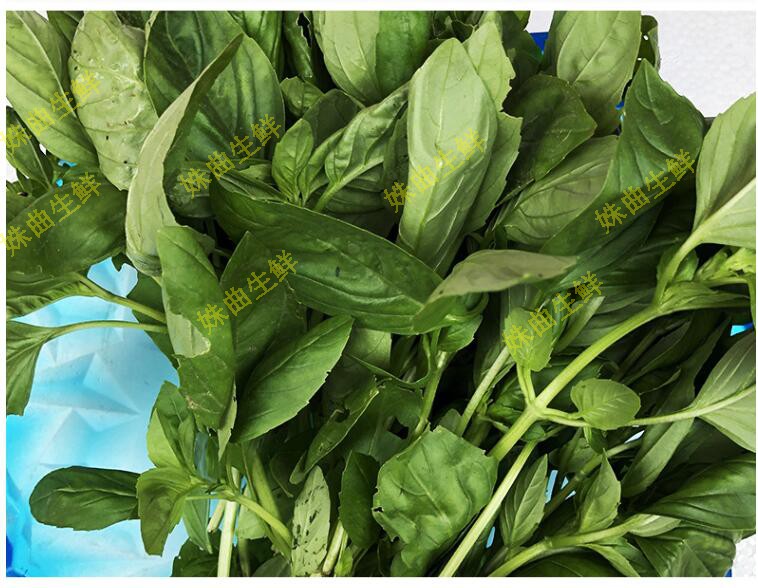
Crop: unknown
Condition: basil